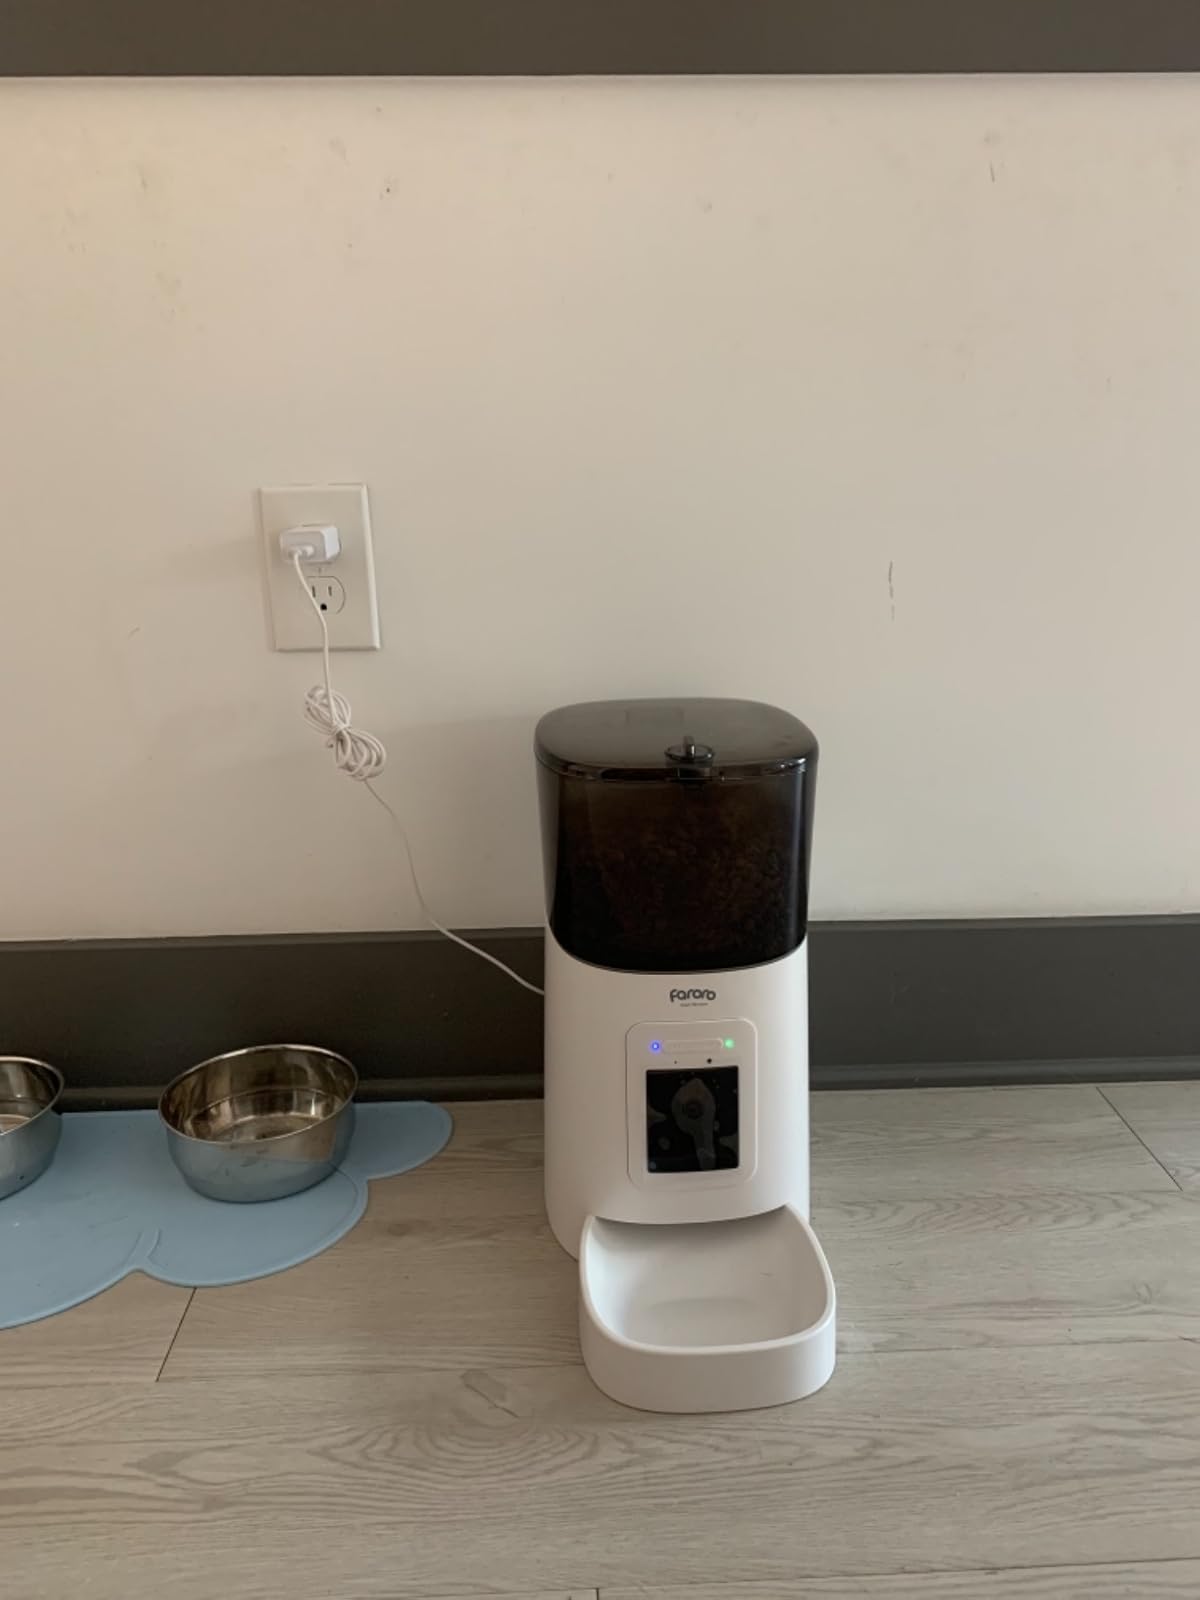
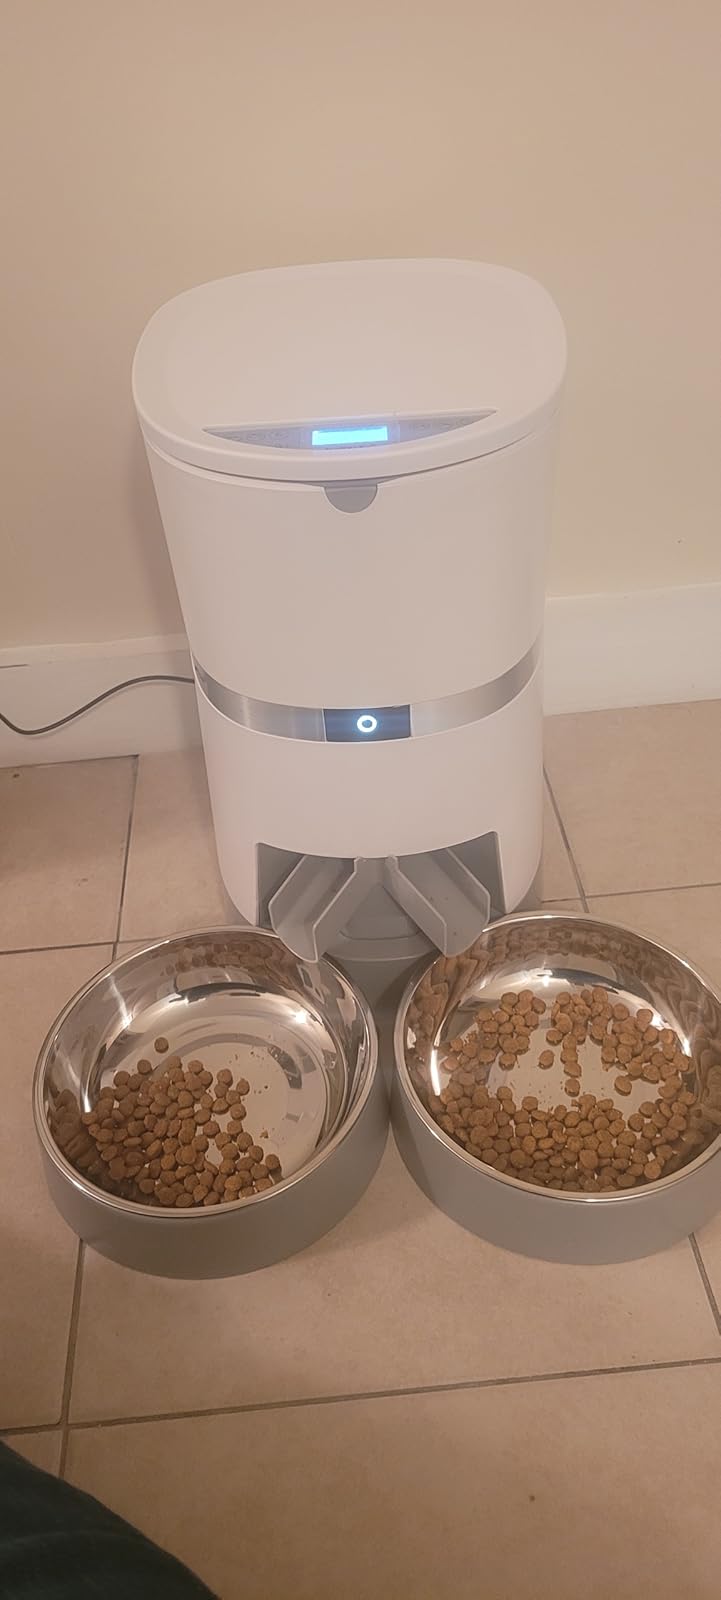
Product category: items_feeder
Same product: no